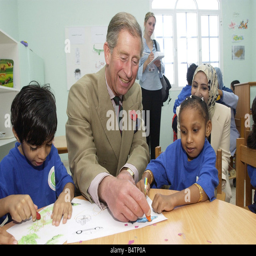
noble person visits a school for children with person during the visit